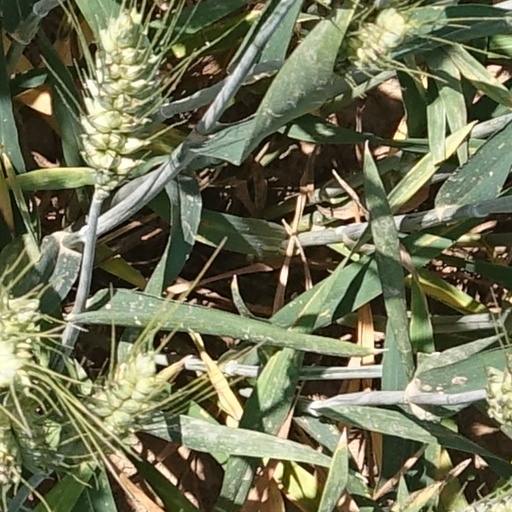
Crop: wheat